Union Chain Bridge

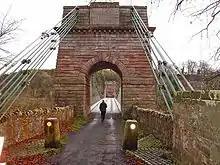
The sandstone pier on the Scottish side of the River Tweed

The bridge was designed by a Royal Navy officer, Captain Samuel Brown. Brown joined the Navy in 1795, and seeing the need for an improvement on the hemp ropes used, which frequently failed with resulting loss to shipping, he employed blacksmiths to create experimental wrought iron chains. was fitted with iron rigging in 1806, and in a test voyage proved successful enough that in 1808, with his cousin Samuel Lenox, he set up a company that would become Brown Lenox & Co. Brown left the Navy in 1812, and in 1813 he built a prototype suspension bridge of span, using of iron. It was sufficiently strong to support a carriage, and John Rennie and Thomas Telford reported favourably upon it.